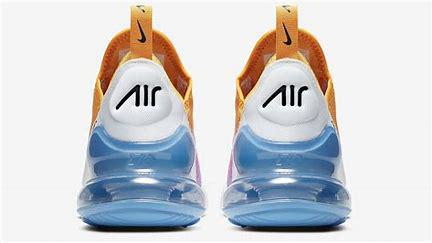
Brand: Nike
Model: Air Max 270 Go